Sunt celebru, scoate-mă de aici! season 1

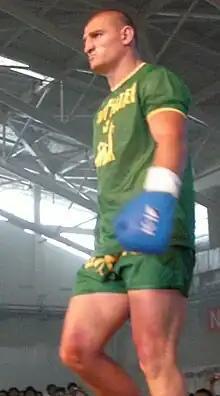
Cătălin Moroșanu: the “King of the Jungle”

The first season of "Sunt celebru, scoate-mă de aici!" was broadcast on Pro TV from 16 February 2015 to 8 March 2015. The show has been hosted by Cabral Ibacka and and it was filmed at the Kruger National Park in South Africa.